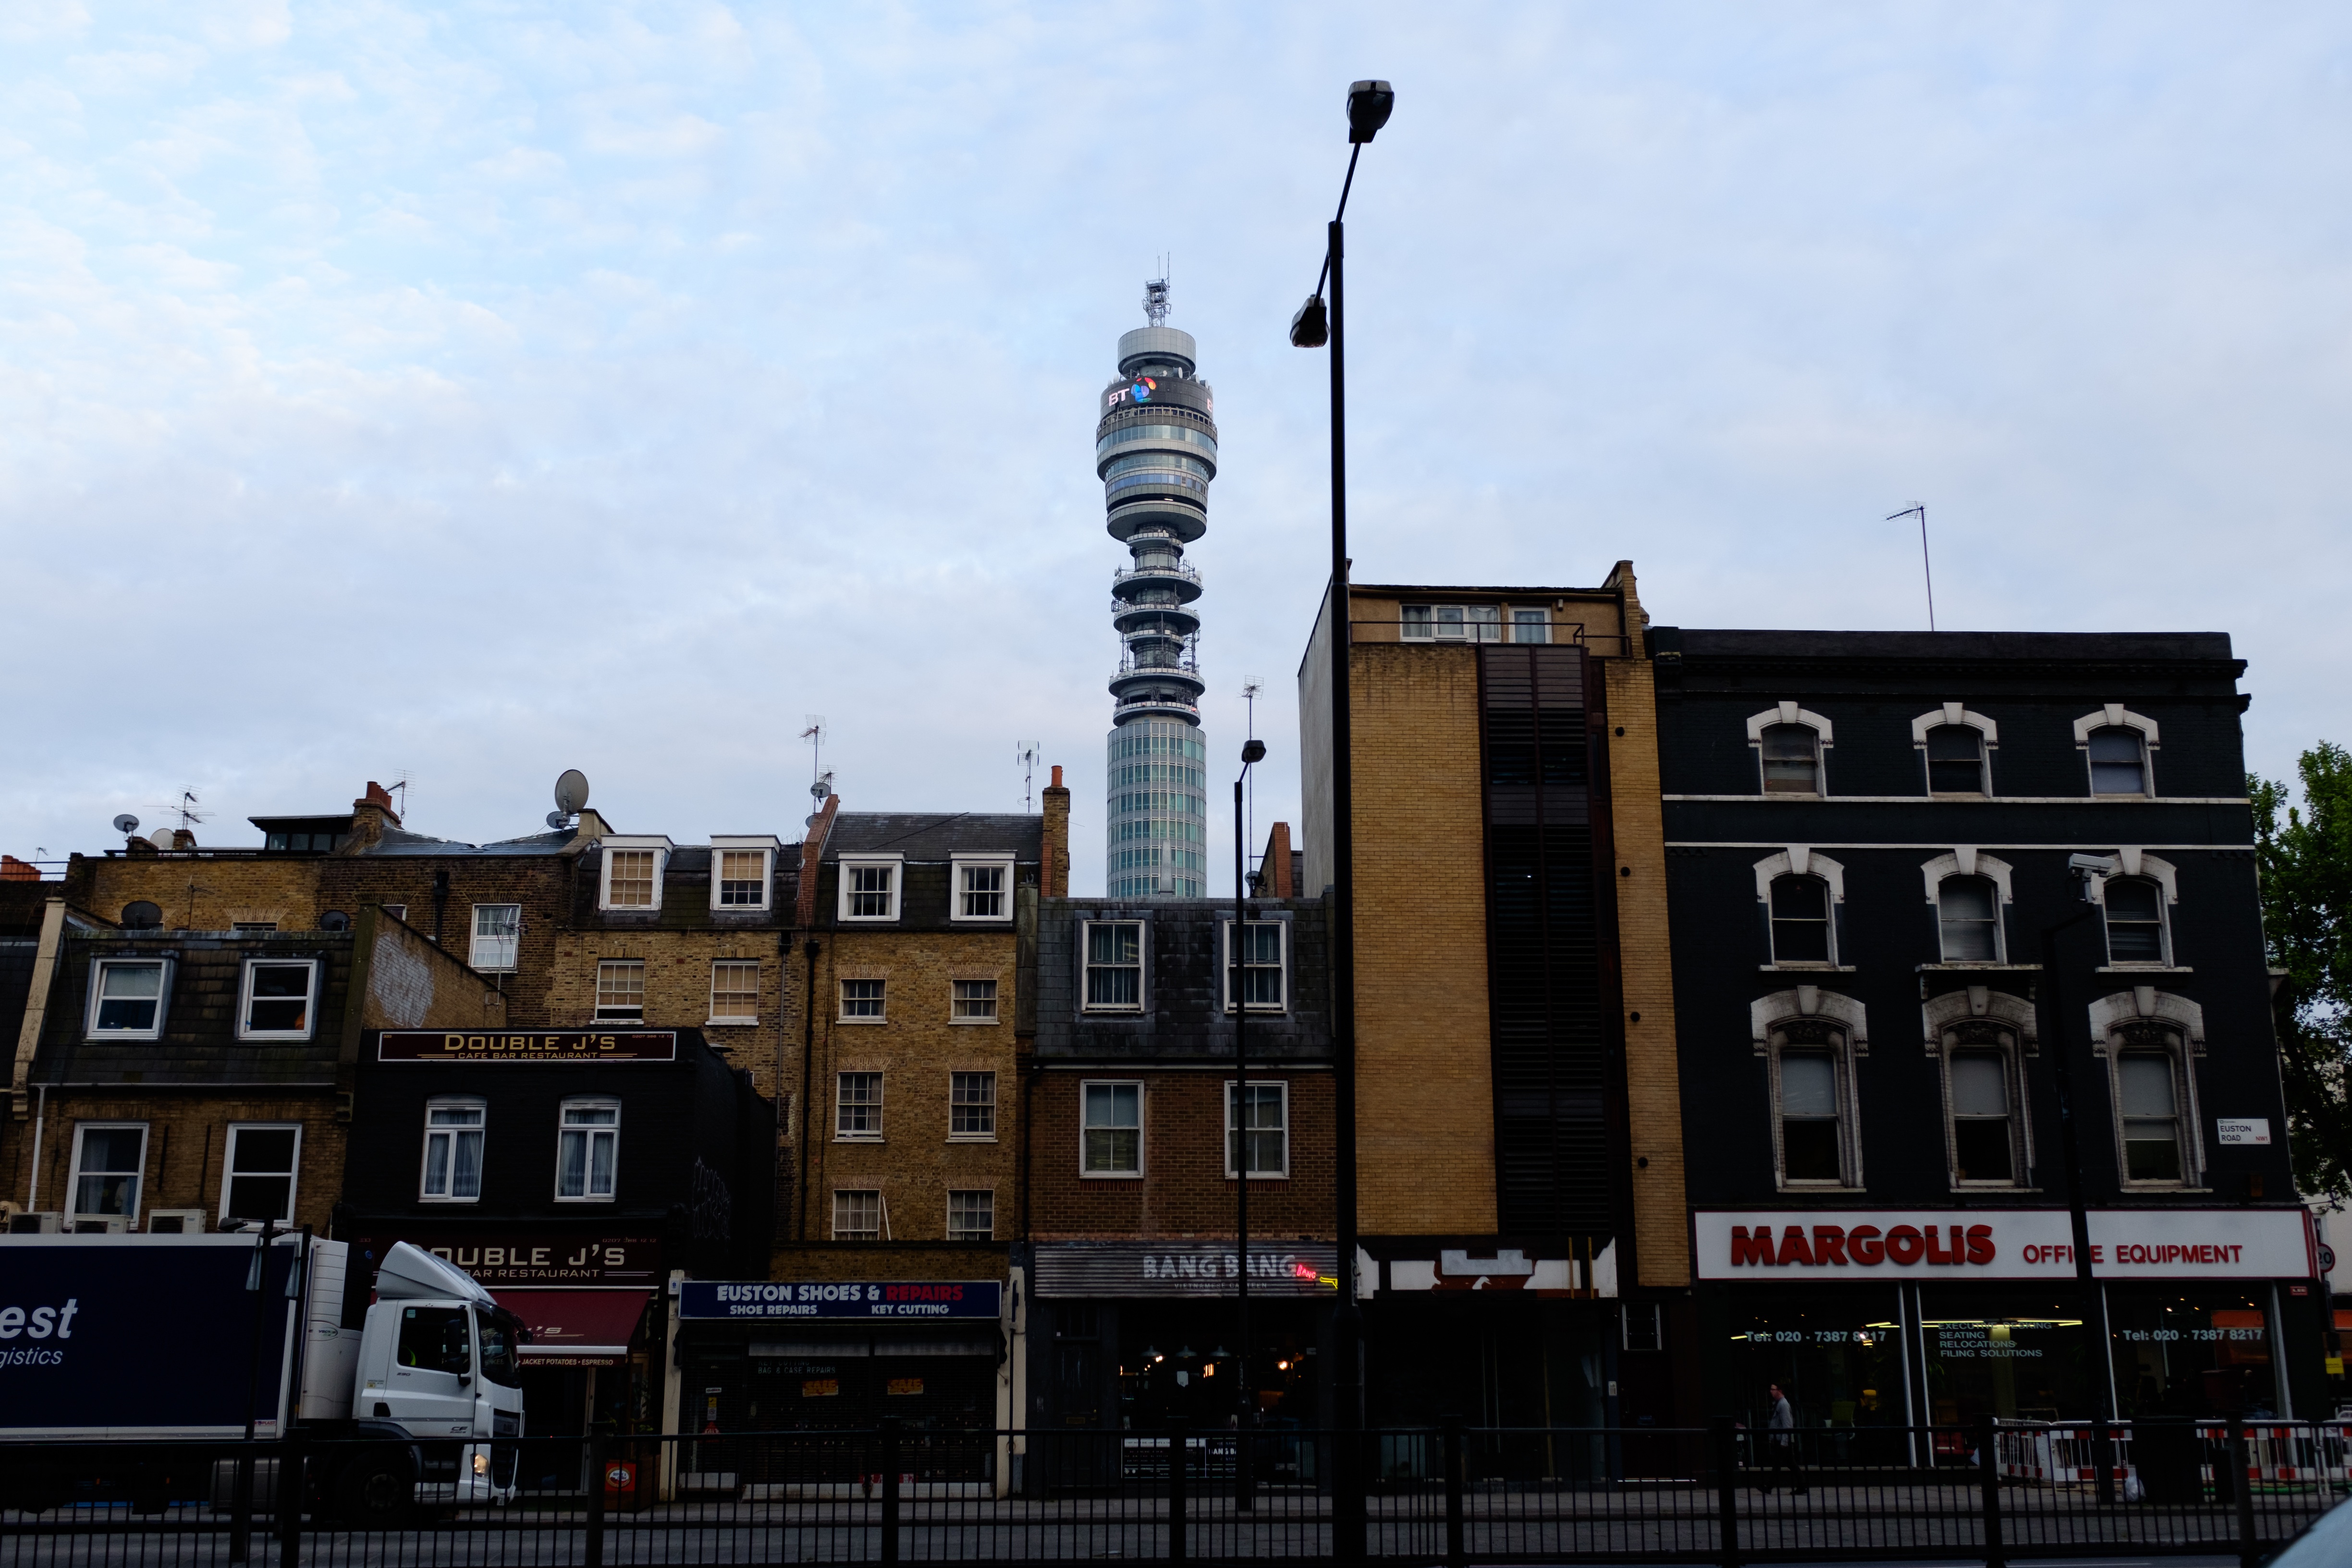
architecture, skyline, town, city, cityscape, downtown, vehicle, landmark, facade, urban area, human settlement